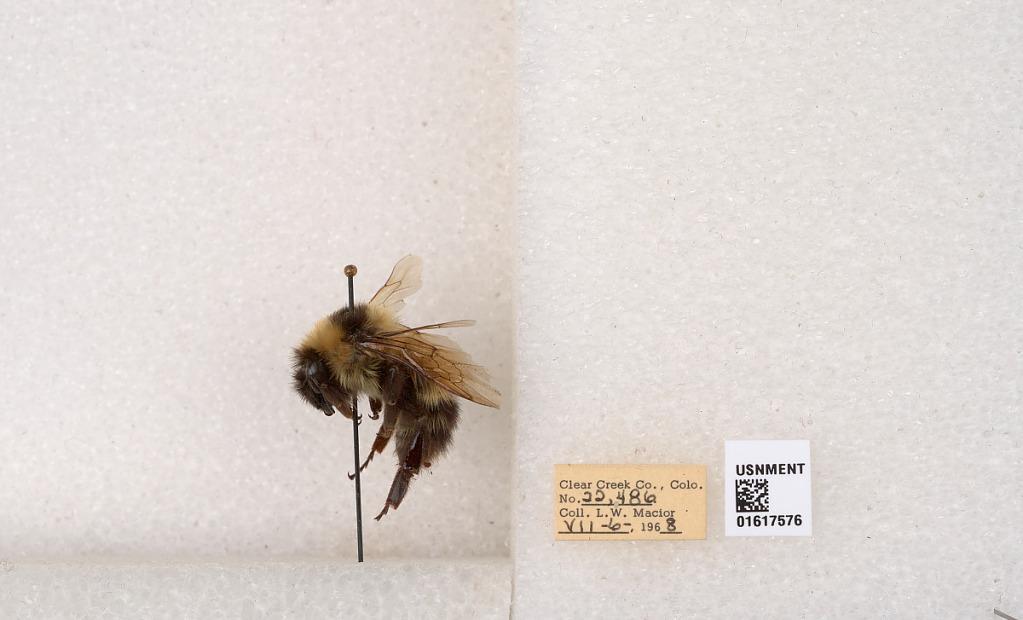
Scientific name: Bombus kirbyellus
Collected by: L. Macior
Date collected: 1968-7-6
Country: United States
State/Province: Colorado
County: Clear Creek
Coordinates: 39.6891, -105.644